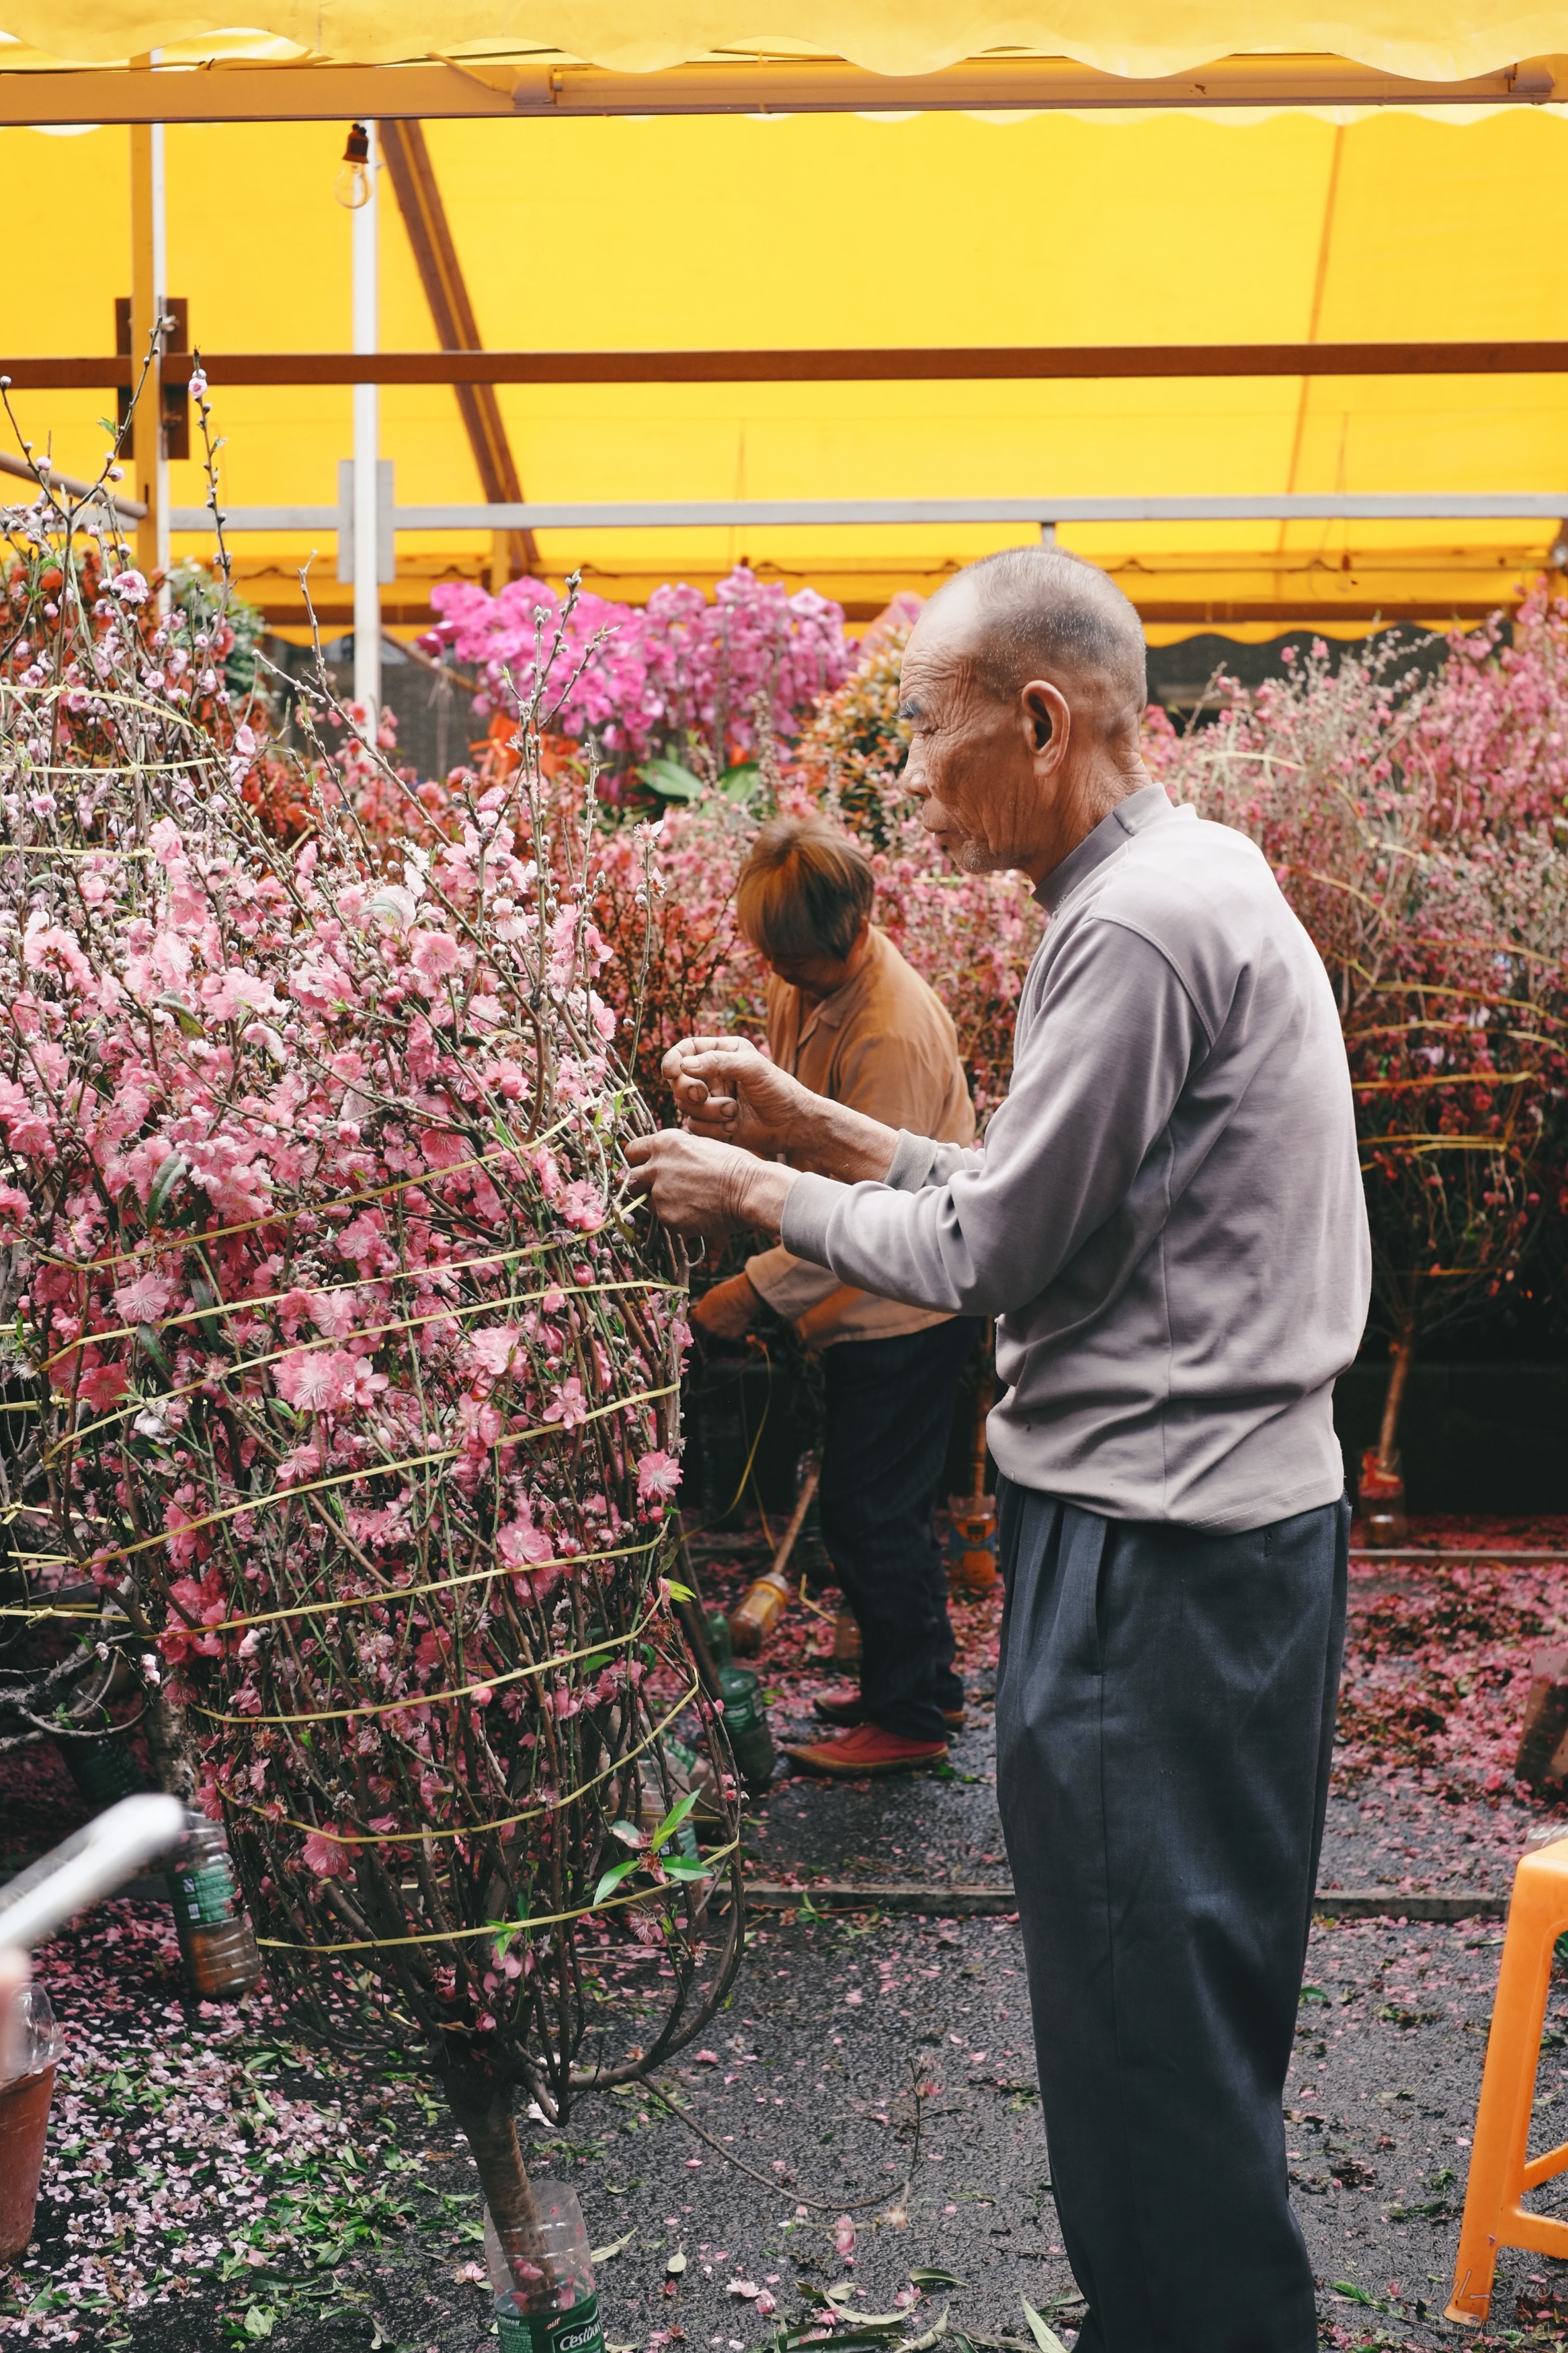
man, blossom, bokeh, blur, people, street, flower, old, city, urban, fujifilm, spring, chinese, market, pink, candid, 35mm, newyear, canton, elderly, mirrorless, xpro1, snap, 350mmf14, snapshots, springfestival, vsco, chinesenewyear, fujinonxf35mmf14r, peachblossom, floristry